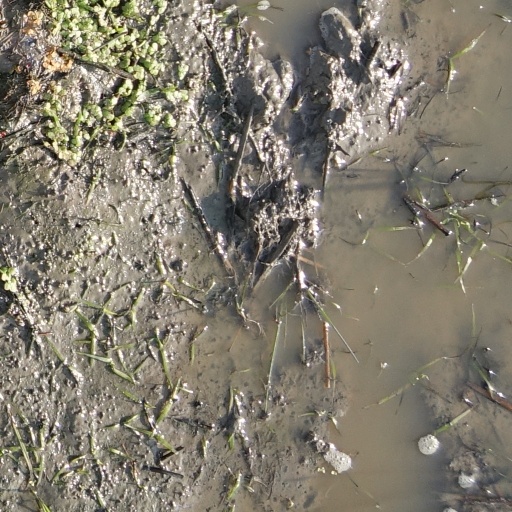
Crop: rice